Lever House

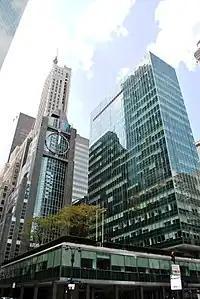
Seen in 2014

As a result of Lever House's relatively small floor area, the land lot had of unused development rights, which under New York City zoning code could be transferred to nearby buildings. However, the LPC had not yet determined whether such a transfer would be applicable to Lever House. Accordingly, the landmark designation caused an impasse between the Fisher Brothers, Klein, and Lever Brothers. Both developers' plans were based on full control of the building and land, as well as lease negotiations with Lever Brothers, whose lease was still active for another twenty-seven years.